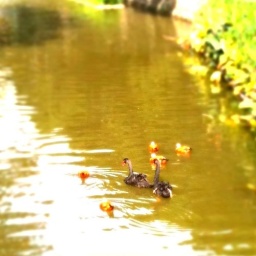
Black swan in the youth river